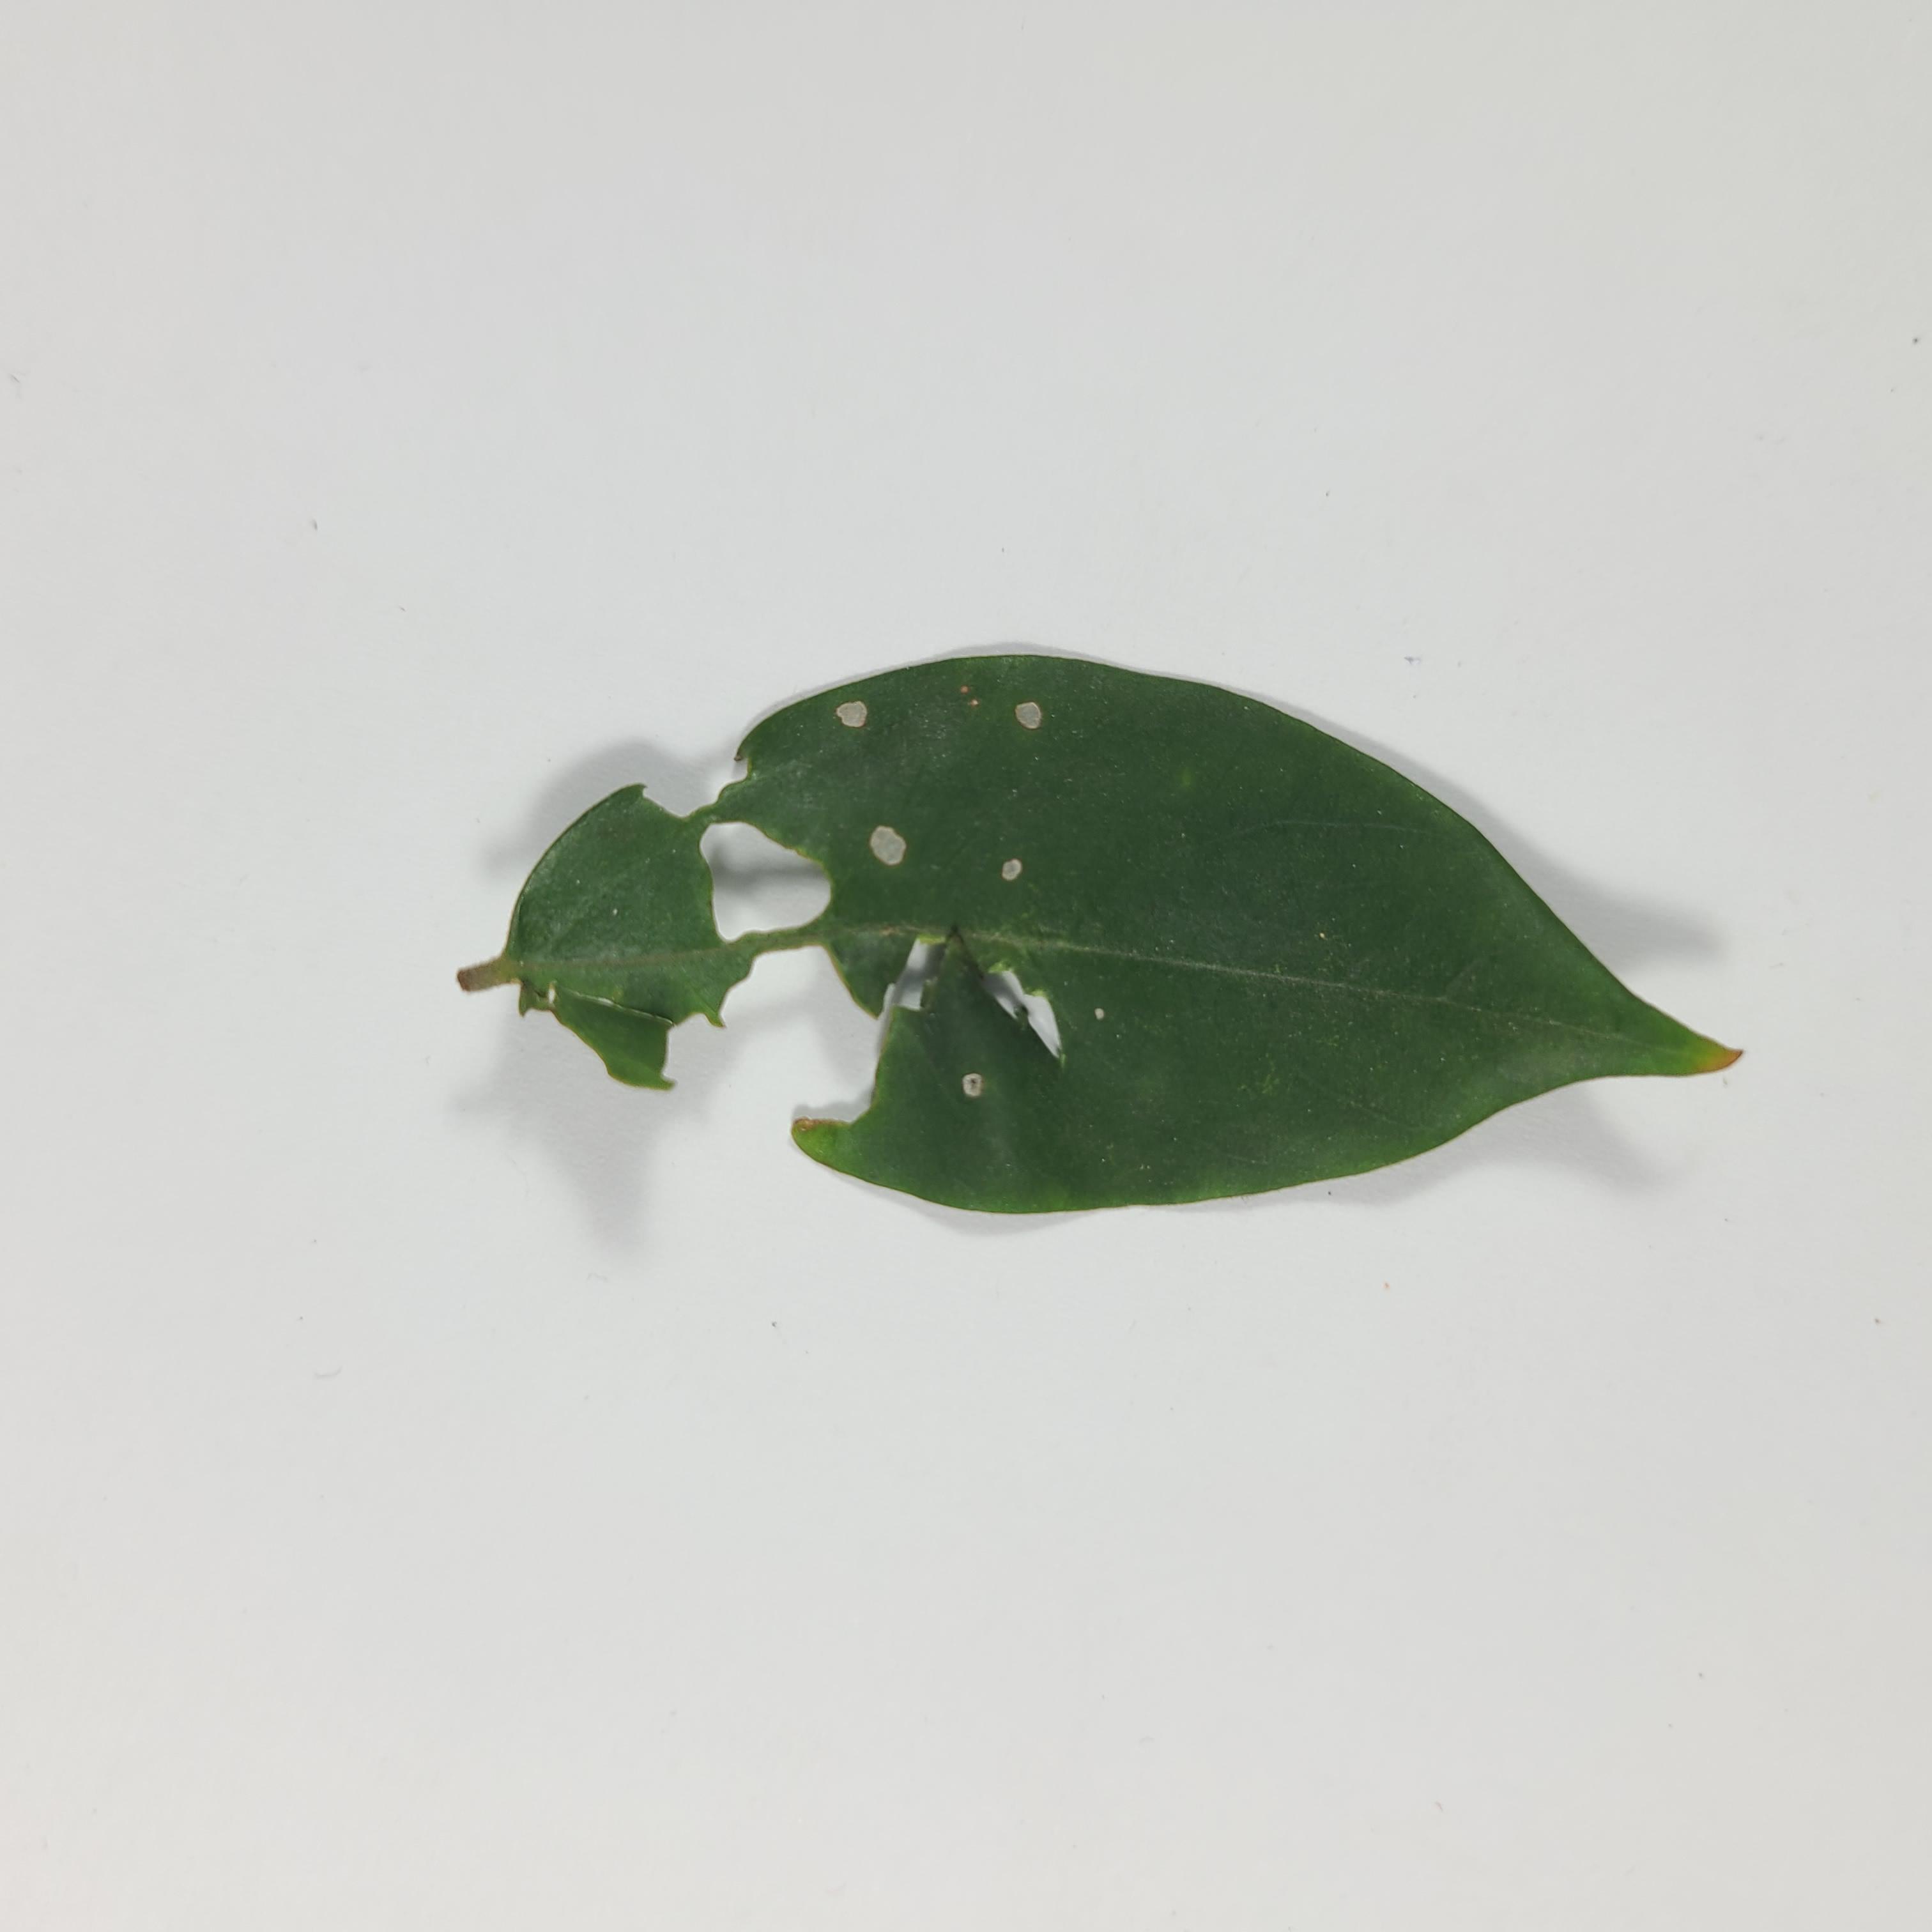
Label: Insect Hole leaves